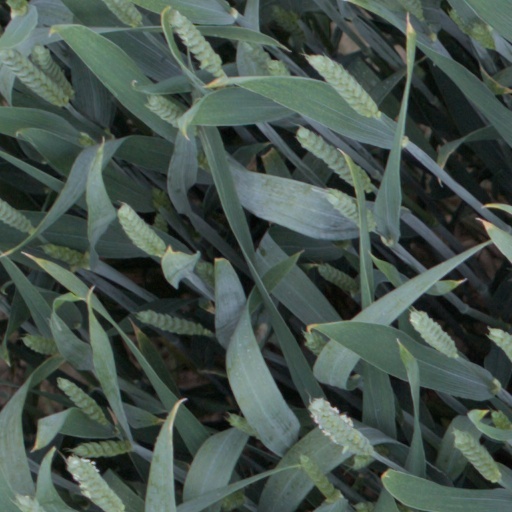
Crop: wheat